Frank and John Craighead

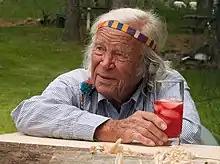
John in Missoula, 2008

At age 20, the brothers wrote their first article for National Geographic Society, published in the July 1937 issue, "Adventures with Birds of Prey." Between 1937 and 1976, they wrote a total of 14 articles for the magazine. During World War II, R. S. Dharmakumarsinhji, an Indian prince living in Bhavnagar who was impressed by the Craigheads' articles invited the brothers to visit India. There, they learned about Indian ways of life and documented falconry in India. The brothers returned home in 1942, as they missed home and their falconry studies in America. They also became deeply opposed to killing animals after participating in Indian hunts during their stay. In America, the brothers continued survival training until 1950. In 1940, both brothers received two degrees from the University of Michigan: their master's of science degrees in 1949 and Ph.D.s in wildlife management in 1949. They wrote their dissertations on raptors. The dissertation was titled “Hawks, Owls and Wildlife." During this time, they researched wildlife in Wyoming and Montana, writing "Cloud Gardens in the Tetons" in 1948 and "Wildlife Adventuring in Jackson Hole" in 1956.